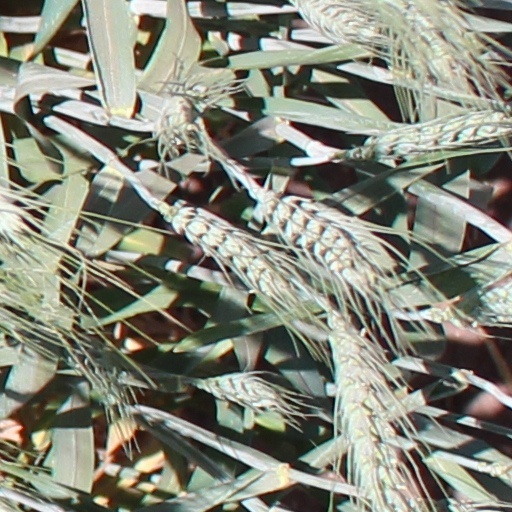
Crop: wheat